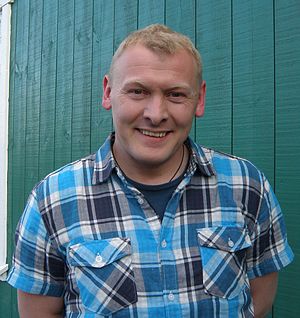
Operation GrindStop 2014 / Hændelsesforløb / Juni og juli 2014 / Grindehvaler jaget til havs af Sea Shepherd
Den færøske havroer Livar Nysted var vidne til begivenheden ved Haraldssund og udtalte sig til medierne om sagen.
Operation GrindStop 2014 var en aktion eller kampagne, som Sea Shepherd Conservation Society førte på Færøerne i perioden juni til oktober 2014 for at forhindre grindedrab. I denne anledning var et stort antal frivillige Sea Shepherd-tilhængere fra hele verden placeret ved alle relevante fjorde, dvs. ved fjorde som af færøske myndigheder er godkendte til slagtning af grindehvaler. Sea Shepherd forventede ved kampagnens start, at ca. 600 frivillige ville skiftes om at opholde sig på Færøerne i perioden. De frivillige holdt øje med, om der skulle komme en flok grindehvaler, og i så fald gjorde de alt hvad de kunne for at forhindre, at grindedrab skulle finde sted.